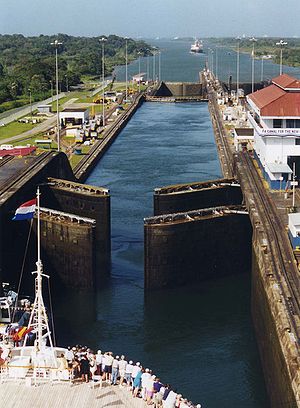
Sluse
Trappesluse i Panamakanalen.
"En sluse er en indretning i en å, elv, flod eller kanal, som kan hæve og sænke både og andre fartøjer fra et vandniveau til et andet, hvorved disse kan forcere højdedrag, mindre vandfald og dæmninger uden at måtte benytte lange omveje, tunneller eller akvædukter. Navnet stammer fra det hollandske ord sluiss, der betyder ""lukke"".